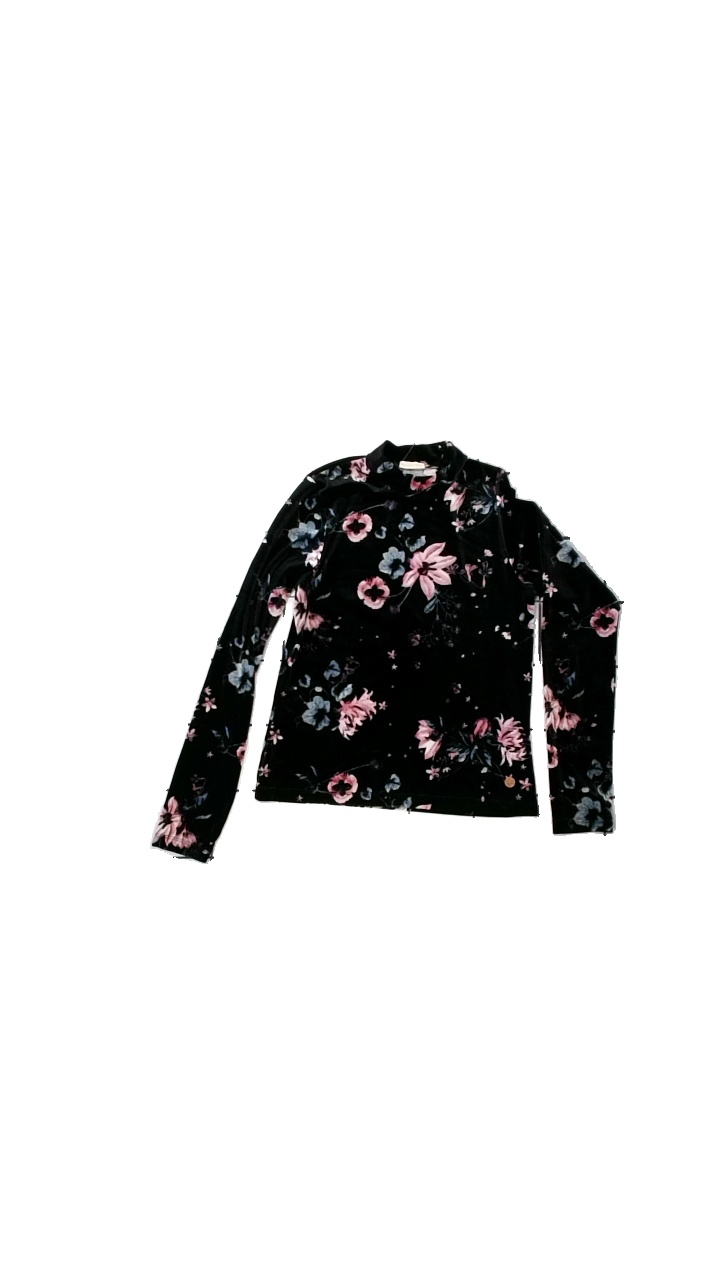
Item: Blouse (Children)
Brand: Missing
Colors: Black, Pink, Multicolor
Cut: Regular
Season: All
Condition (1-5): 4
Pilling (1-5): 4
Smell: Minor
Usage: Reuse
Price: <50